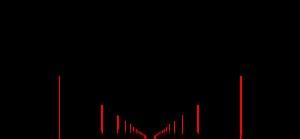
En mathématiques, de manière informelle, le verger d'Euclide est un tableau d'« arbres » unidimensionnels de hauteur unité plantés dans les points d'un réseau dans un quadrant d'un réseau carré. Plus formellement, le verger d'Euclide est l'ensemble des segments de ligne de à, où i et j sont des entiers positifs.
La fonction de Thomae constitue une exemple de fonction réelle à la fois continue en tout point d'une partie dense et discontinue sur une autre partie dense. La fonction de Thomae est définie par